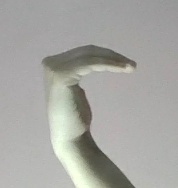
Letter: haa